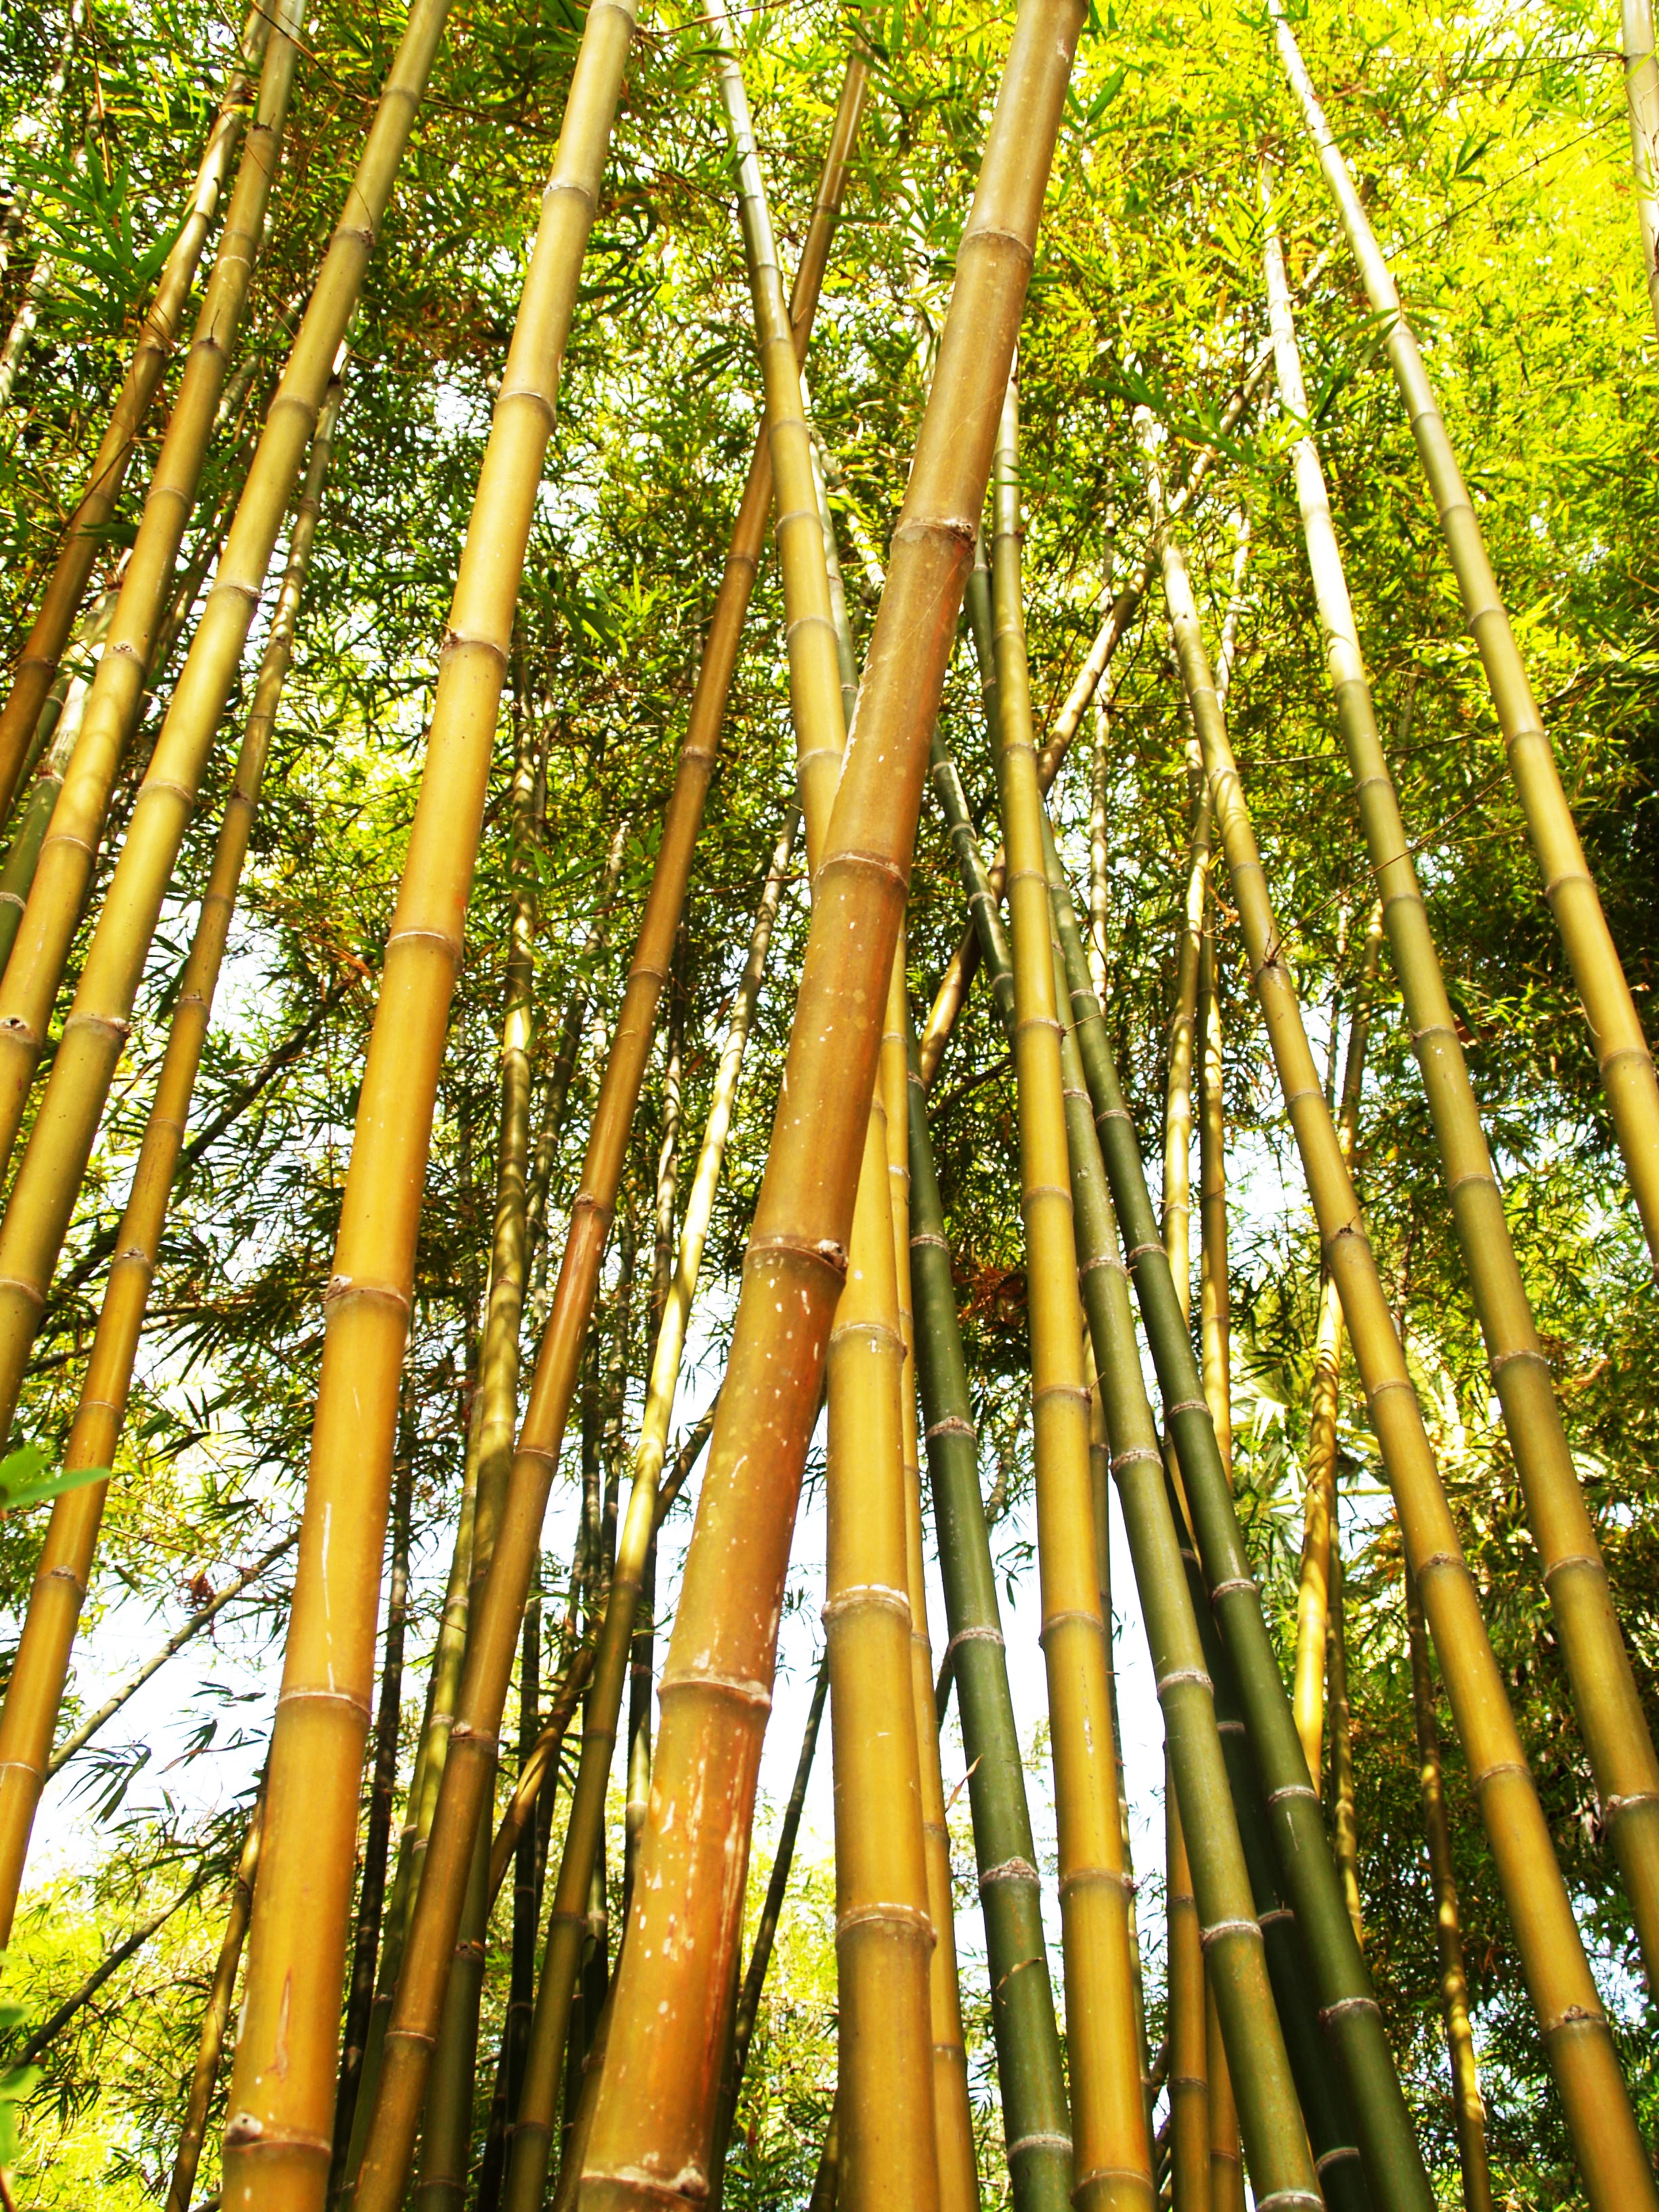
tree, nature, forest, branch, light, growth, plant, wood, leaf, environment, green, jungle, produce, crop, tropical, park, asia, botany, outdoors, bright, beautiful, cane, bamboo, low angle shot, bamboo trees, plant stem, arecales